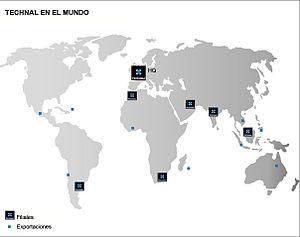
Mundo